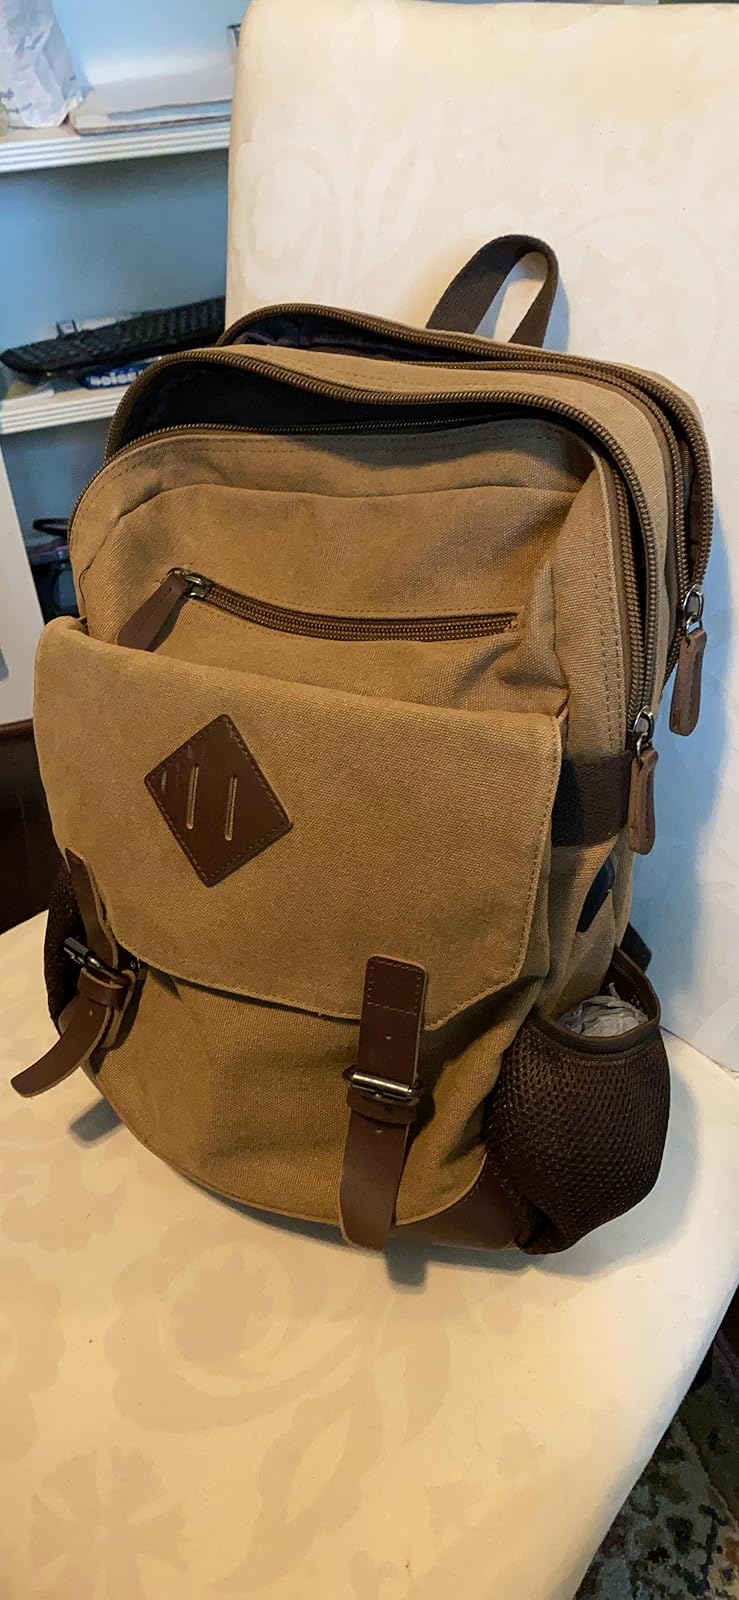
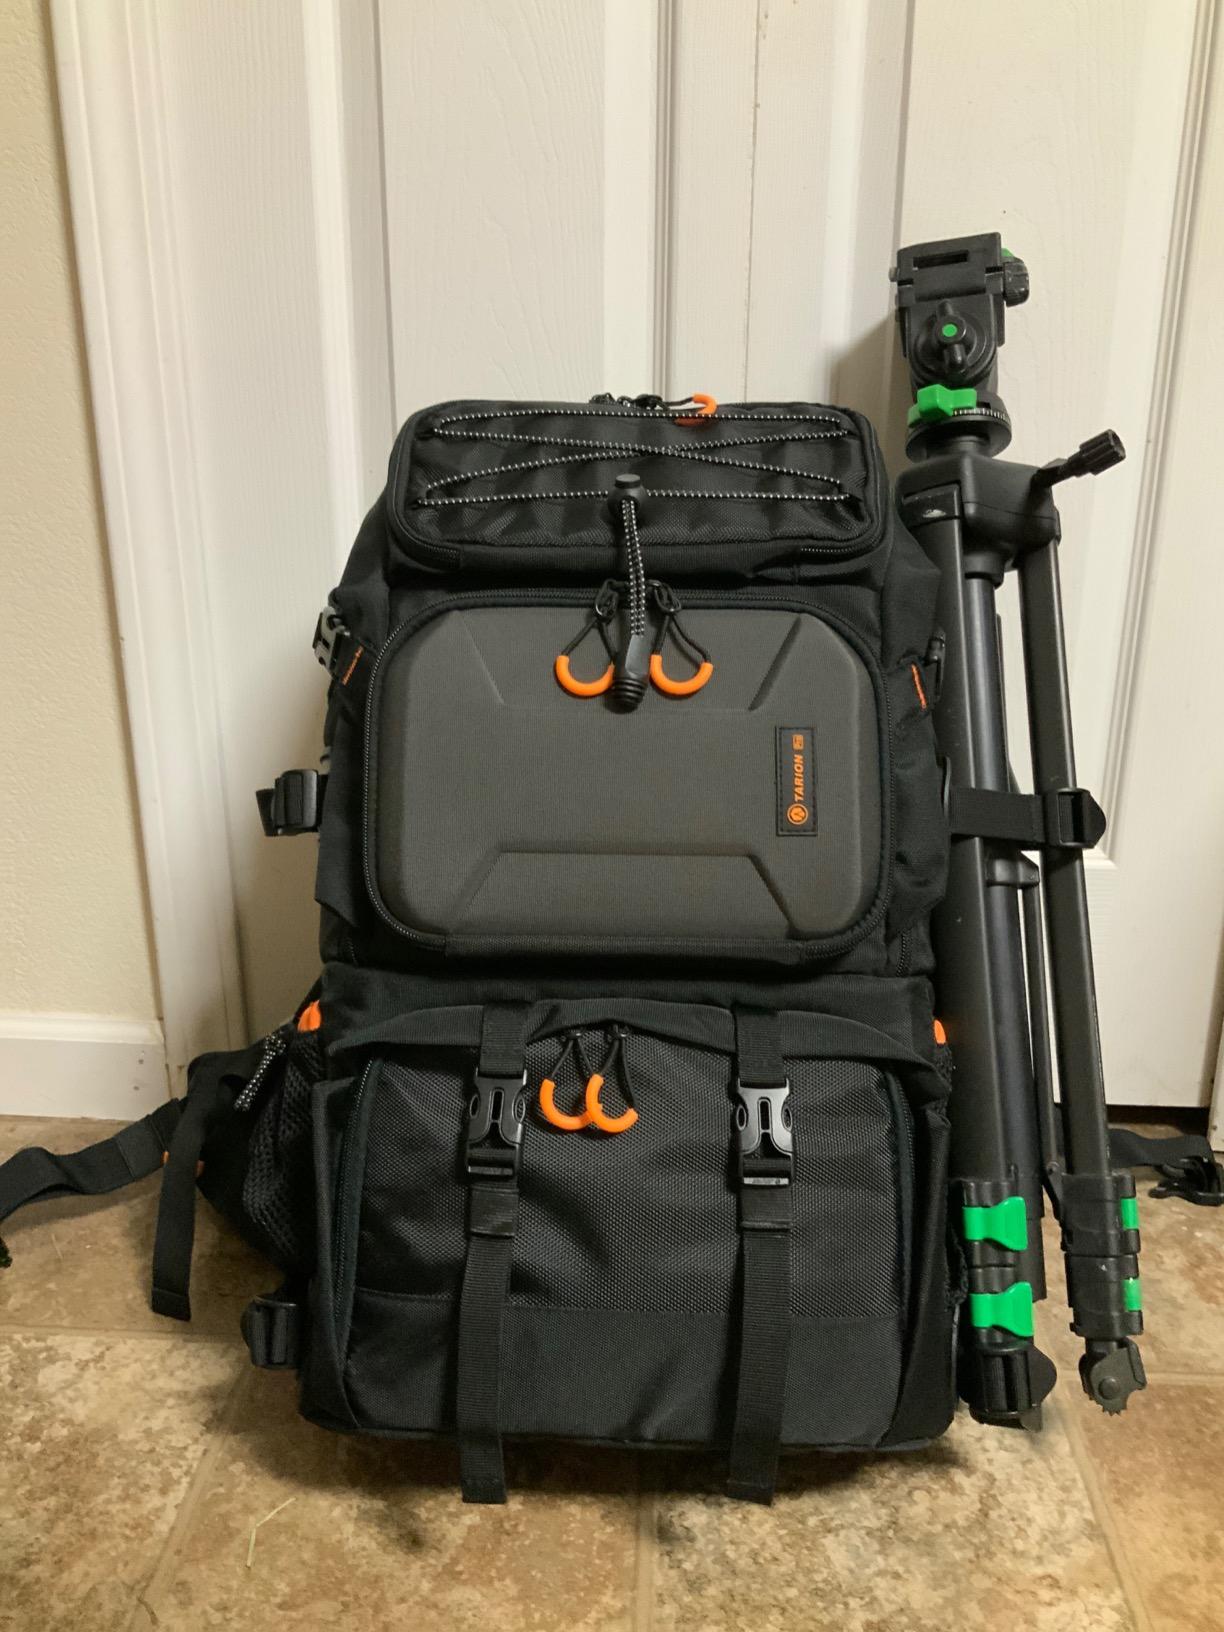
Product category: bag
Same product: no